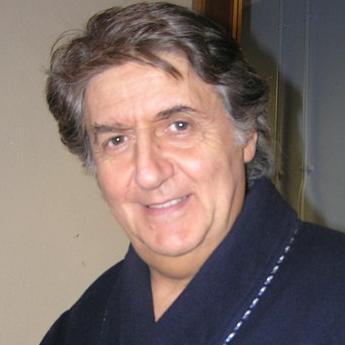
Age: 65